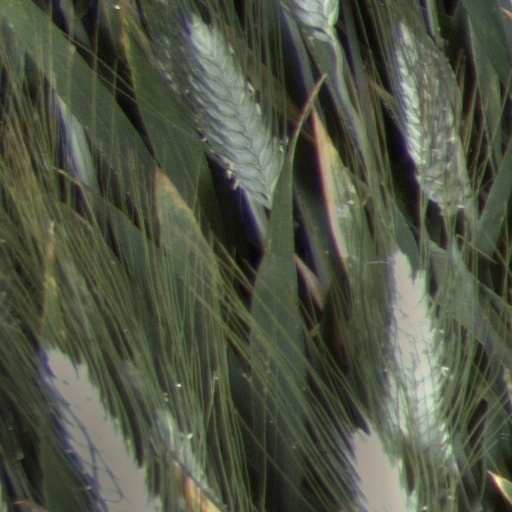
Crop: wheat